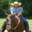
Label: horse